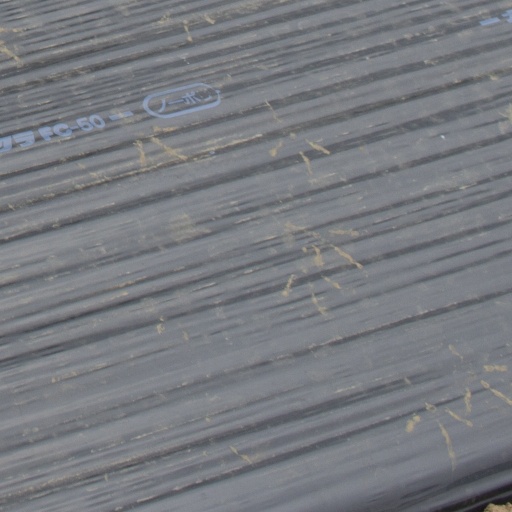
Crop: Jerusalem artichoke